Veterinary medicine

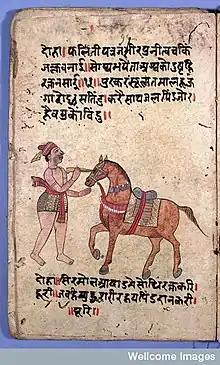
Page from an 18th-century manuscript of "Shalihotra Samhita", showing an eye operation on a horse

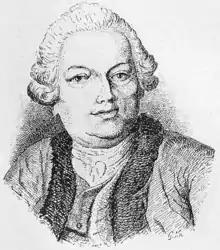
Claude Bourgelat established the earliest veterinary school in Lyon in 1762.

The first veterinary school was founded in Lyon, France, in 1762 by Claude Bourgelat. According to Lupton, after observing the devastation being caused by cattle plague to the French herds, Bourgelat devoted his time to seeking out a remedy. This resulted in founding a veterinary school in Lyon in 1761, from which establishment he dispatched students to combat the disease; in a short time, the plague was stayed and the health of stock restored, through the assistance rendered to agriculture by veterinary science and art. The school received immediate international recognition in the 18th century and its pedagogical model drew on the existing fields of human medicine, natural history, and comparative anatomy.